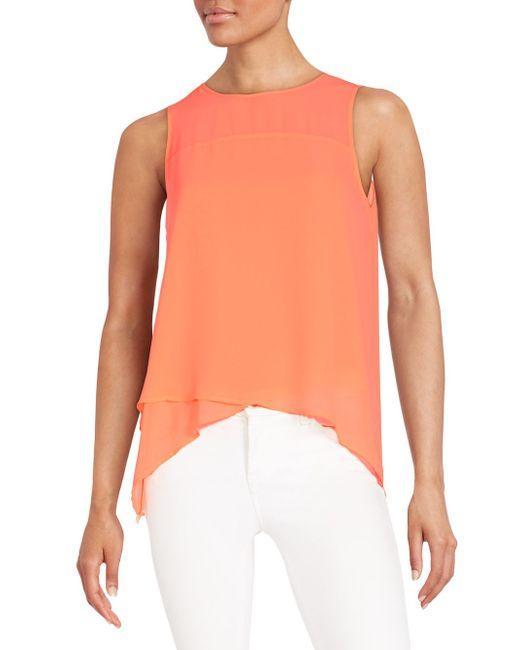
orangefarbenes ärmelloses formelles Oberteil, asymmetrisch, Baumwolle